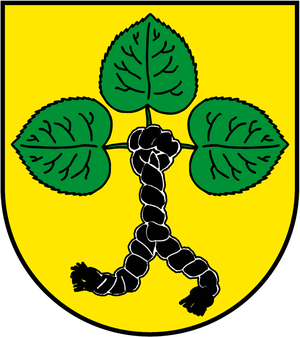
Veckenstedt est un village de la Saxe-Anhalt en Allemagne, devenu depuis 2010 le chef-lieu de la commune unie du Nordharz. Le village se trouve dans l'arrondissement du Harz et avait au 31 décembre 2010 une population de 1 423 habitants.